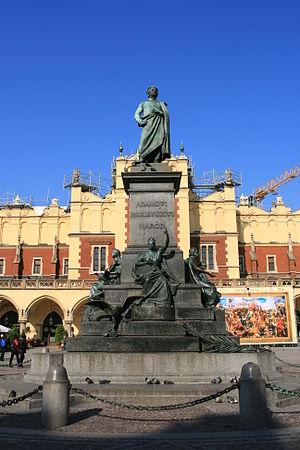
Adam Mickiewicz, né le 24 décembre 1798 à Zaosie ou à Nowogródek et mort le 26 novembre 1855 à Constantinople, est un poète et écrivain polonais, considéré comme l'un des plus grands poètes romantiques.
Le Monument d'Adam Mickiewicz à Cracovie est une statue en l'honneur du grand poète polonais Adam Mickiewicz, érigé en 1898 à l'occasion du centenaire de sa naissance. Elle trône sur la Place du Marché à proximité de la basilique Sainte Marie. Symbole de la culture polonaise, le monument a été détruit par l'occupant allemand en 1940, puis reconstruit par les Polonais en 1955 pour le centenaire de la mort du poète.